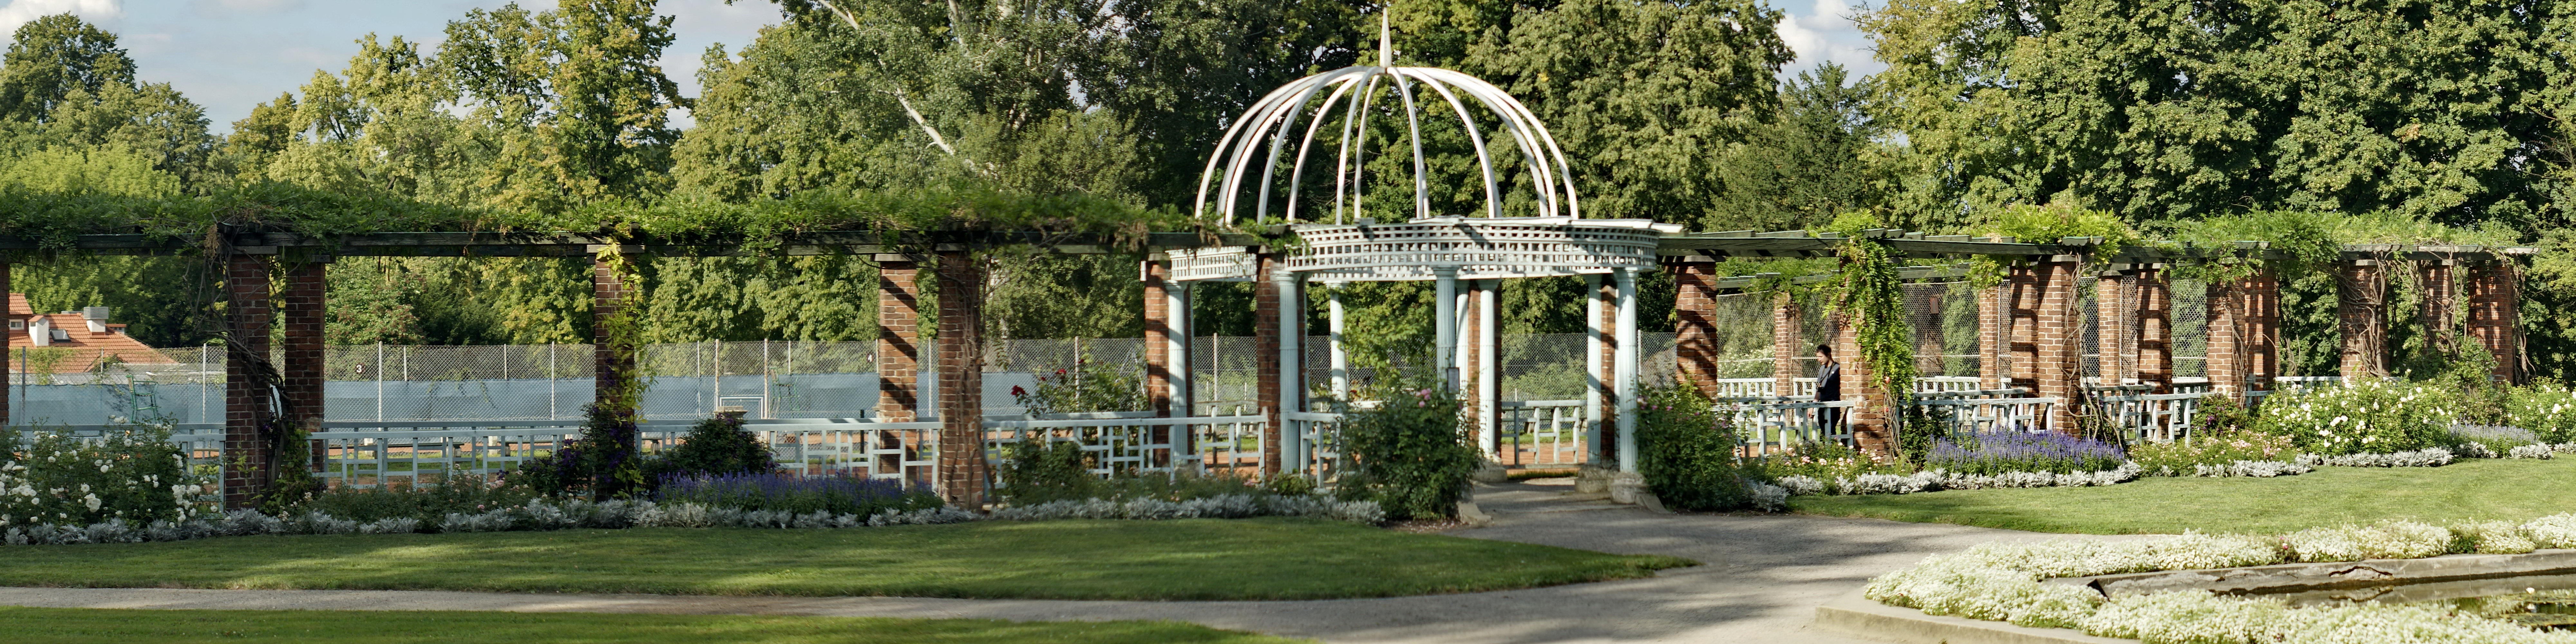
water, architecture, building, old, castle, fortification, garden, tourism, fortress, culture, history, historical, botanical garden, moat, lancut, outdoor structure